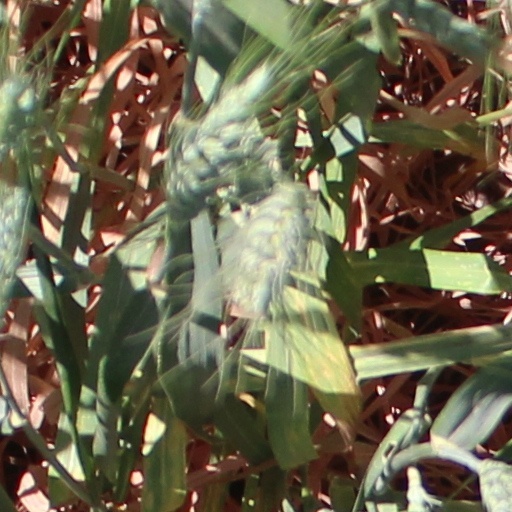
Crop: wheat